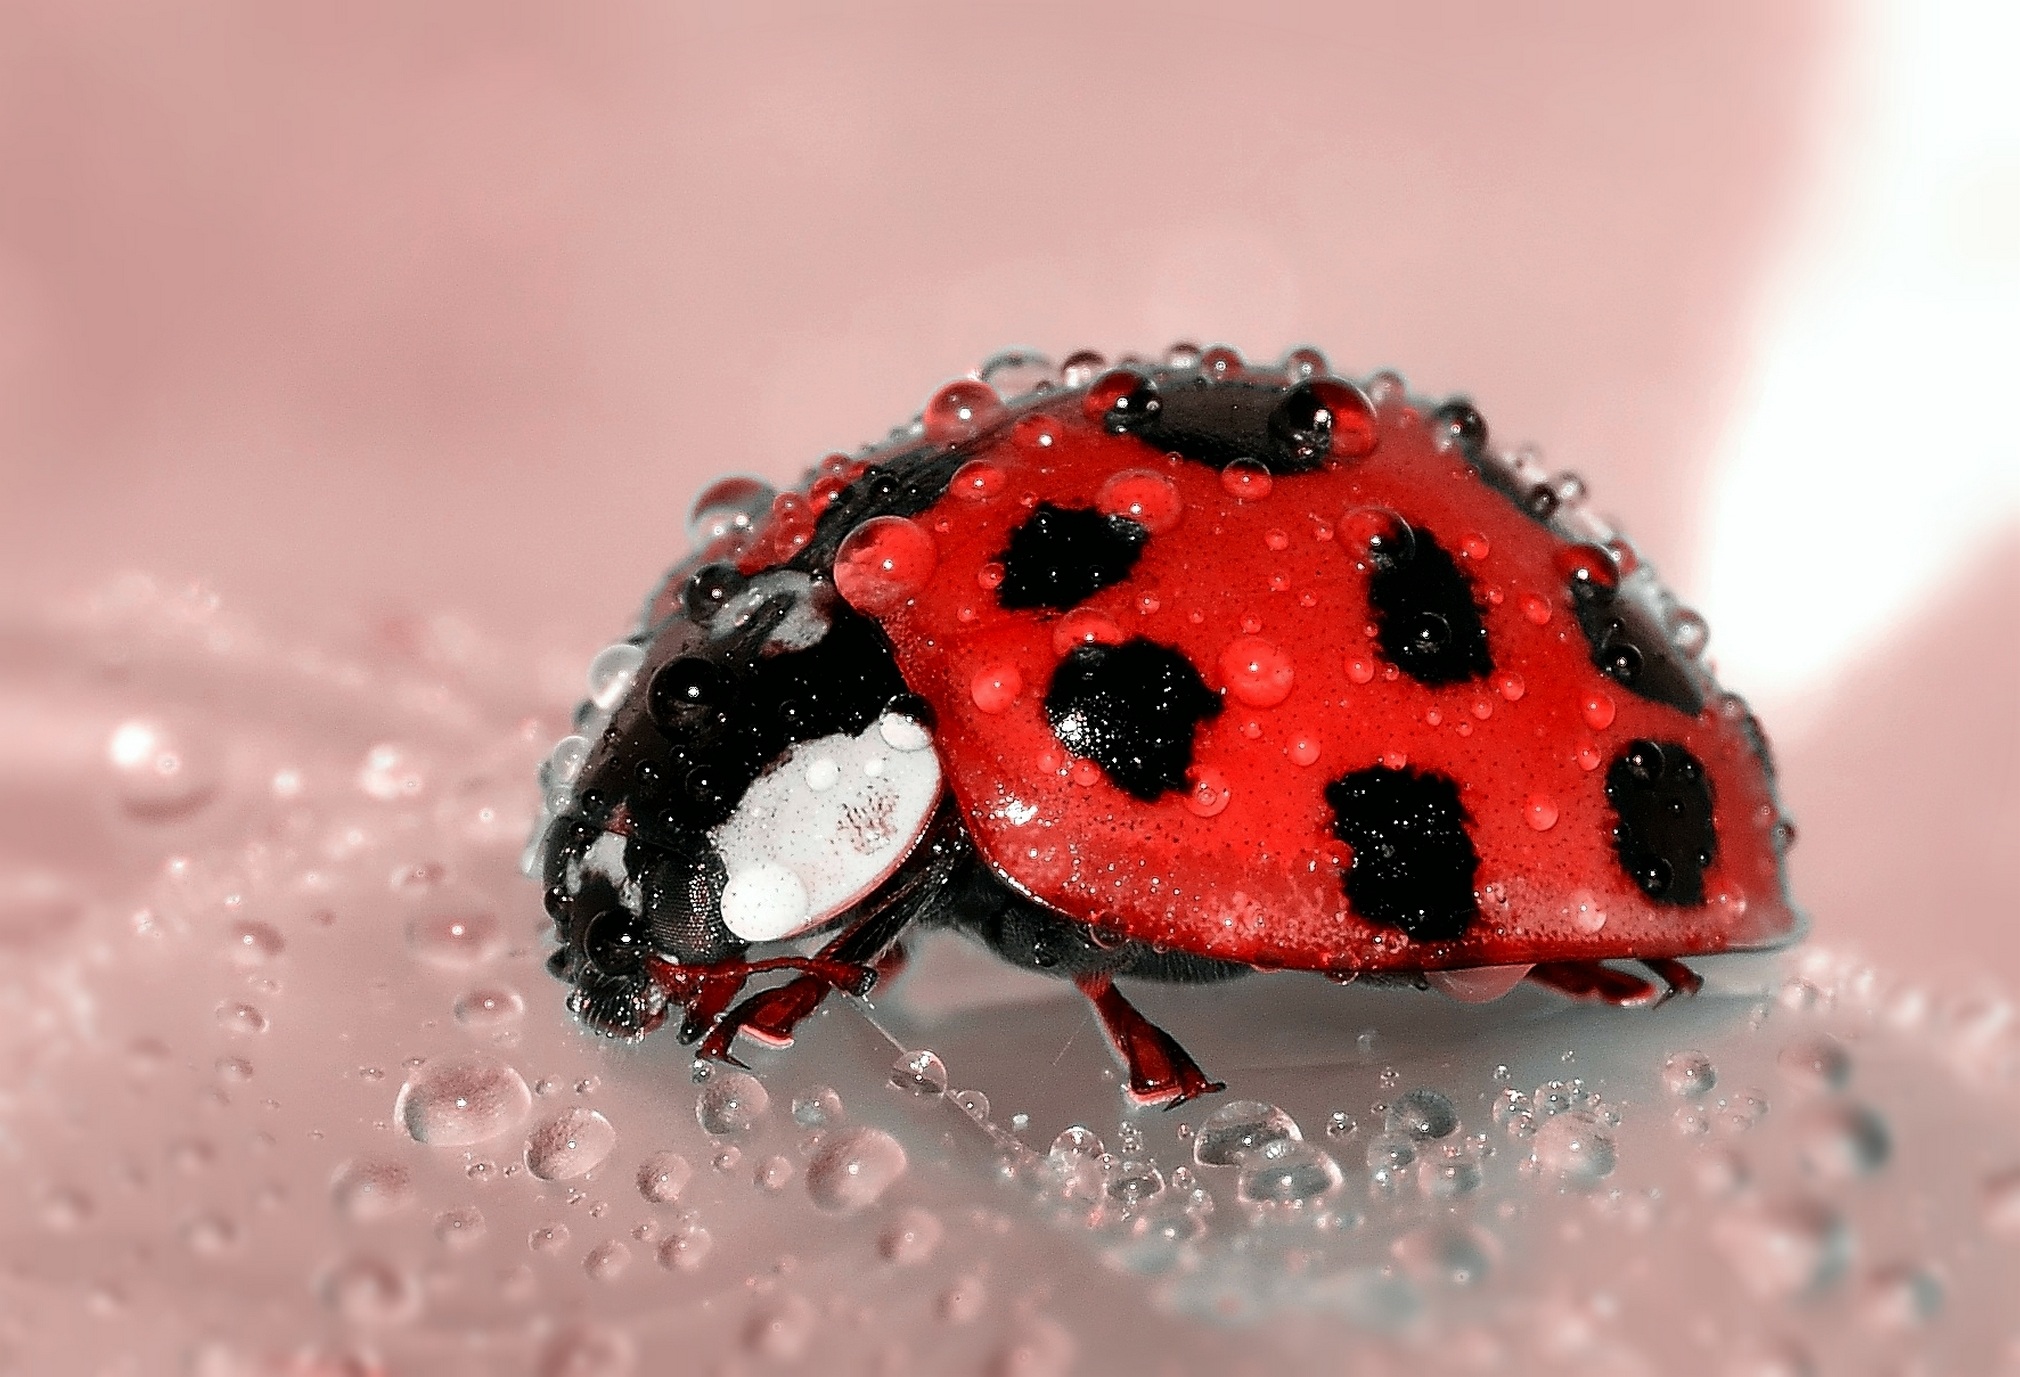
nature, dew, photography, red, color, insect, macro, ladybug, fauna, ladybird, invertebrate, sparkle, close up, spotted, tiny, refreshment, beetle, frisch, points, macro photography, arthropod, beaded, lucky charm, lucky ladybug, beetle macro